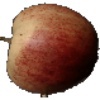
Label: red_apple